Vestbygd Church

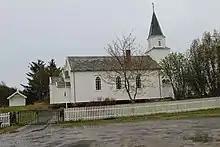
View of the church

Vestbygd Church is a parish church of the Church of Norway in Lødingen Municipality in Nordland county, Norway. It is located in the village of Vågehamn. It is one of the two churches for the Lødingen parish which is part of the Vesterålen prosti (deanery) in the Diocese of Sør-Hålogaland. The white, wooden church was built in a long church style in 1885 using plans drawn up by the architect Johannes Henrik Nissen. The church seats about 230 people. The church holds worship services one Sunday each month (services are held at the nearby Lødingen Church on the other Sundays).